Wars of Scottish Independence

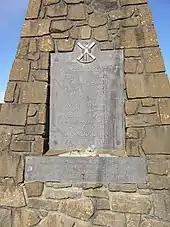
Bannockburn Monument plaque

Wallace was succeeded by Robert Bruce and John Comyn as joint guardians, with William de Lamberton, Bishop of St Andrews, being appointed in 1299 as a third, neutral Guardian to try to maintain order between them. During that year, diplomatic pressure from France and Rome persuaded Edward to release the imprisoned King John into the custody of the pope, and Wallace was sent to France to seek the aid of Philip IV; he possibly also travelled to Rome.